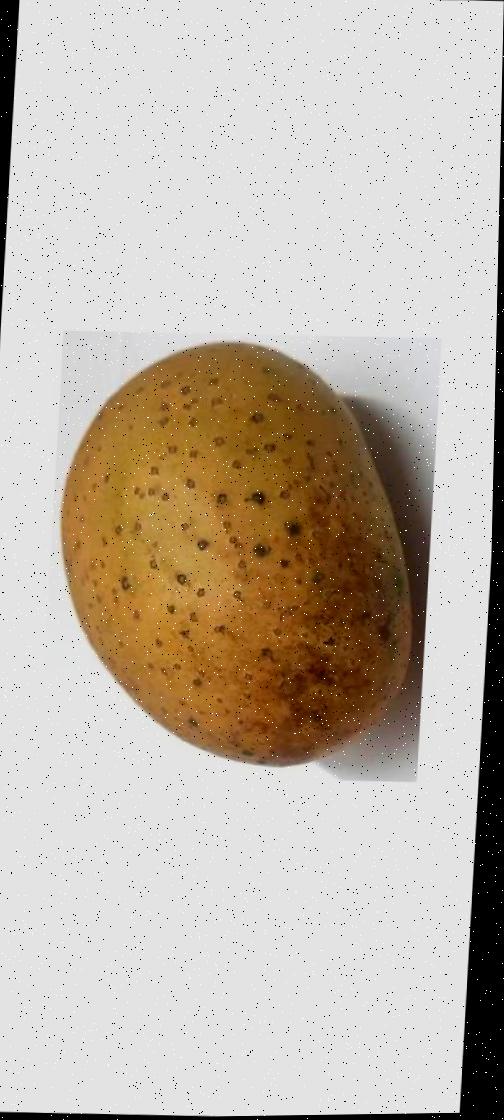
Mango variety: Gourmoti